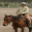
Label: horse